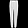
Label: Trouser